Microsoft Robotics Developer Studio

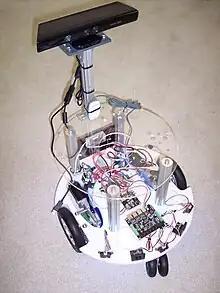
Example of a Reference Platform Robot

CCR and DSS are also available separately for use in commercial applications that require a high level of concurrency and/or must be distributed across multiple nodes in a network. This package is called the CCR and DSS Toolkit.